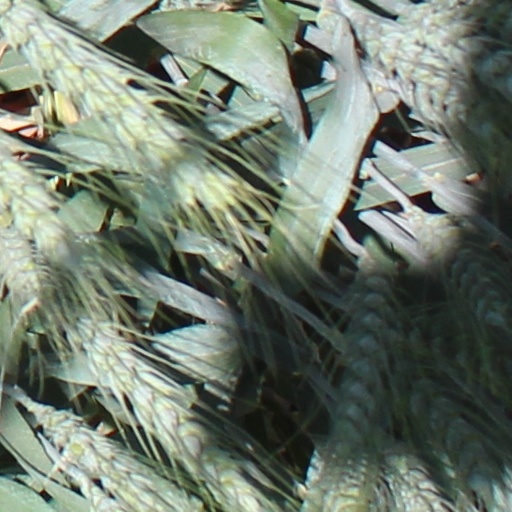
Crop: wheat